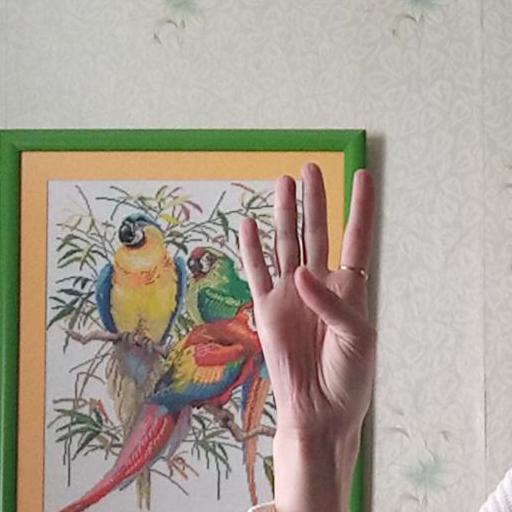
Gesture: four